History of nihilism

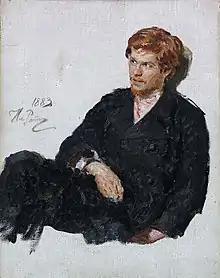
Portrait of a nihilist student by Ilya Repin

From the period 1860–1917, Russian nihilism was both a nascent form of and broad cultural movement which overlapped with certain revolutionary tendencies of the era, for which it was often wrongly characterized as a form of political terrorism. Russian nihilism centered on the dissolution of existing values and ideals, incorporating theories of hard determinism, atheism, materialism, positivism, and rational egoism, while rejecting metaphysics, sentimentalism, and aestheticism. Leading philosophers of this school of thought included Nikolay Chernyshevsky and Dmitry Pisarev.